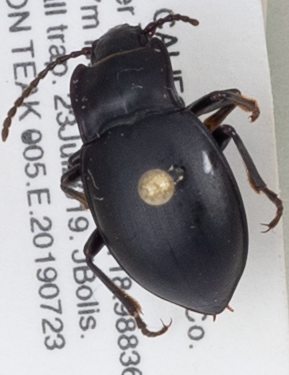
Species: Metrius contractus
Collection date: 2019-07-23
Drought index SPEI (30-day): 0.616
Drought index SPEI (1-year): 0.54
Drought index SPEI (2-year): -0.03